Eucalyptus stoatei

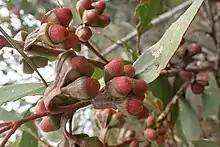
flower buds

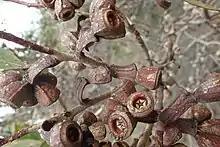
fruit

The tree will typically grow to a height of and has white or grey-brown smooth bark and a slender habit. It blooms between July and February producing circular conflorescences with yellow fine flowers. The fruit or capsule are ribbed and barrel-shaped finishing with a point at one end. They are in length and wide with a thick rim, descending disc and three enclosed valves. The capsules are a red-brown colour that darken with age.